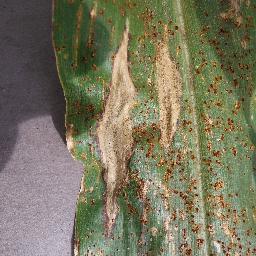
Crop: corn
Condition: (maize)_northern_blight